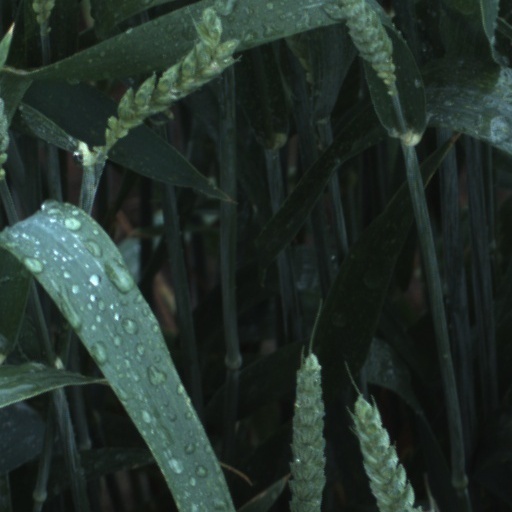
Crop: wheat